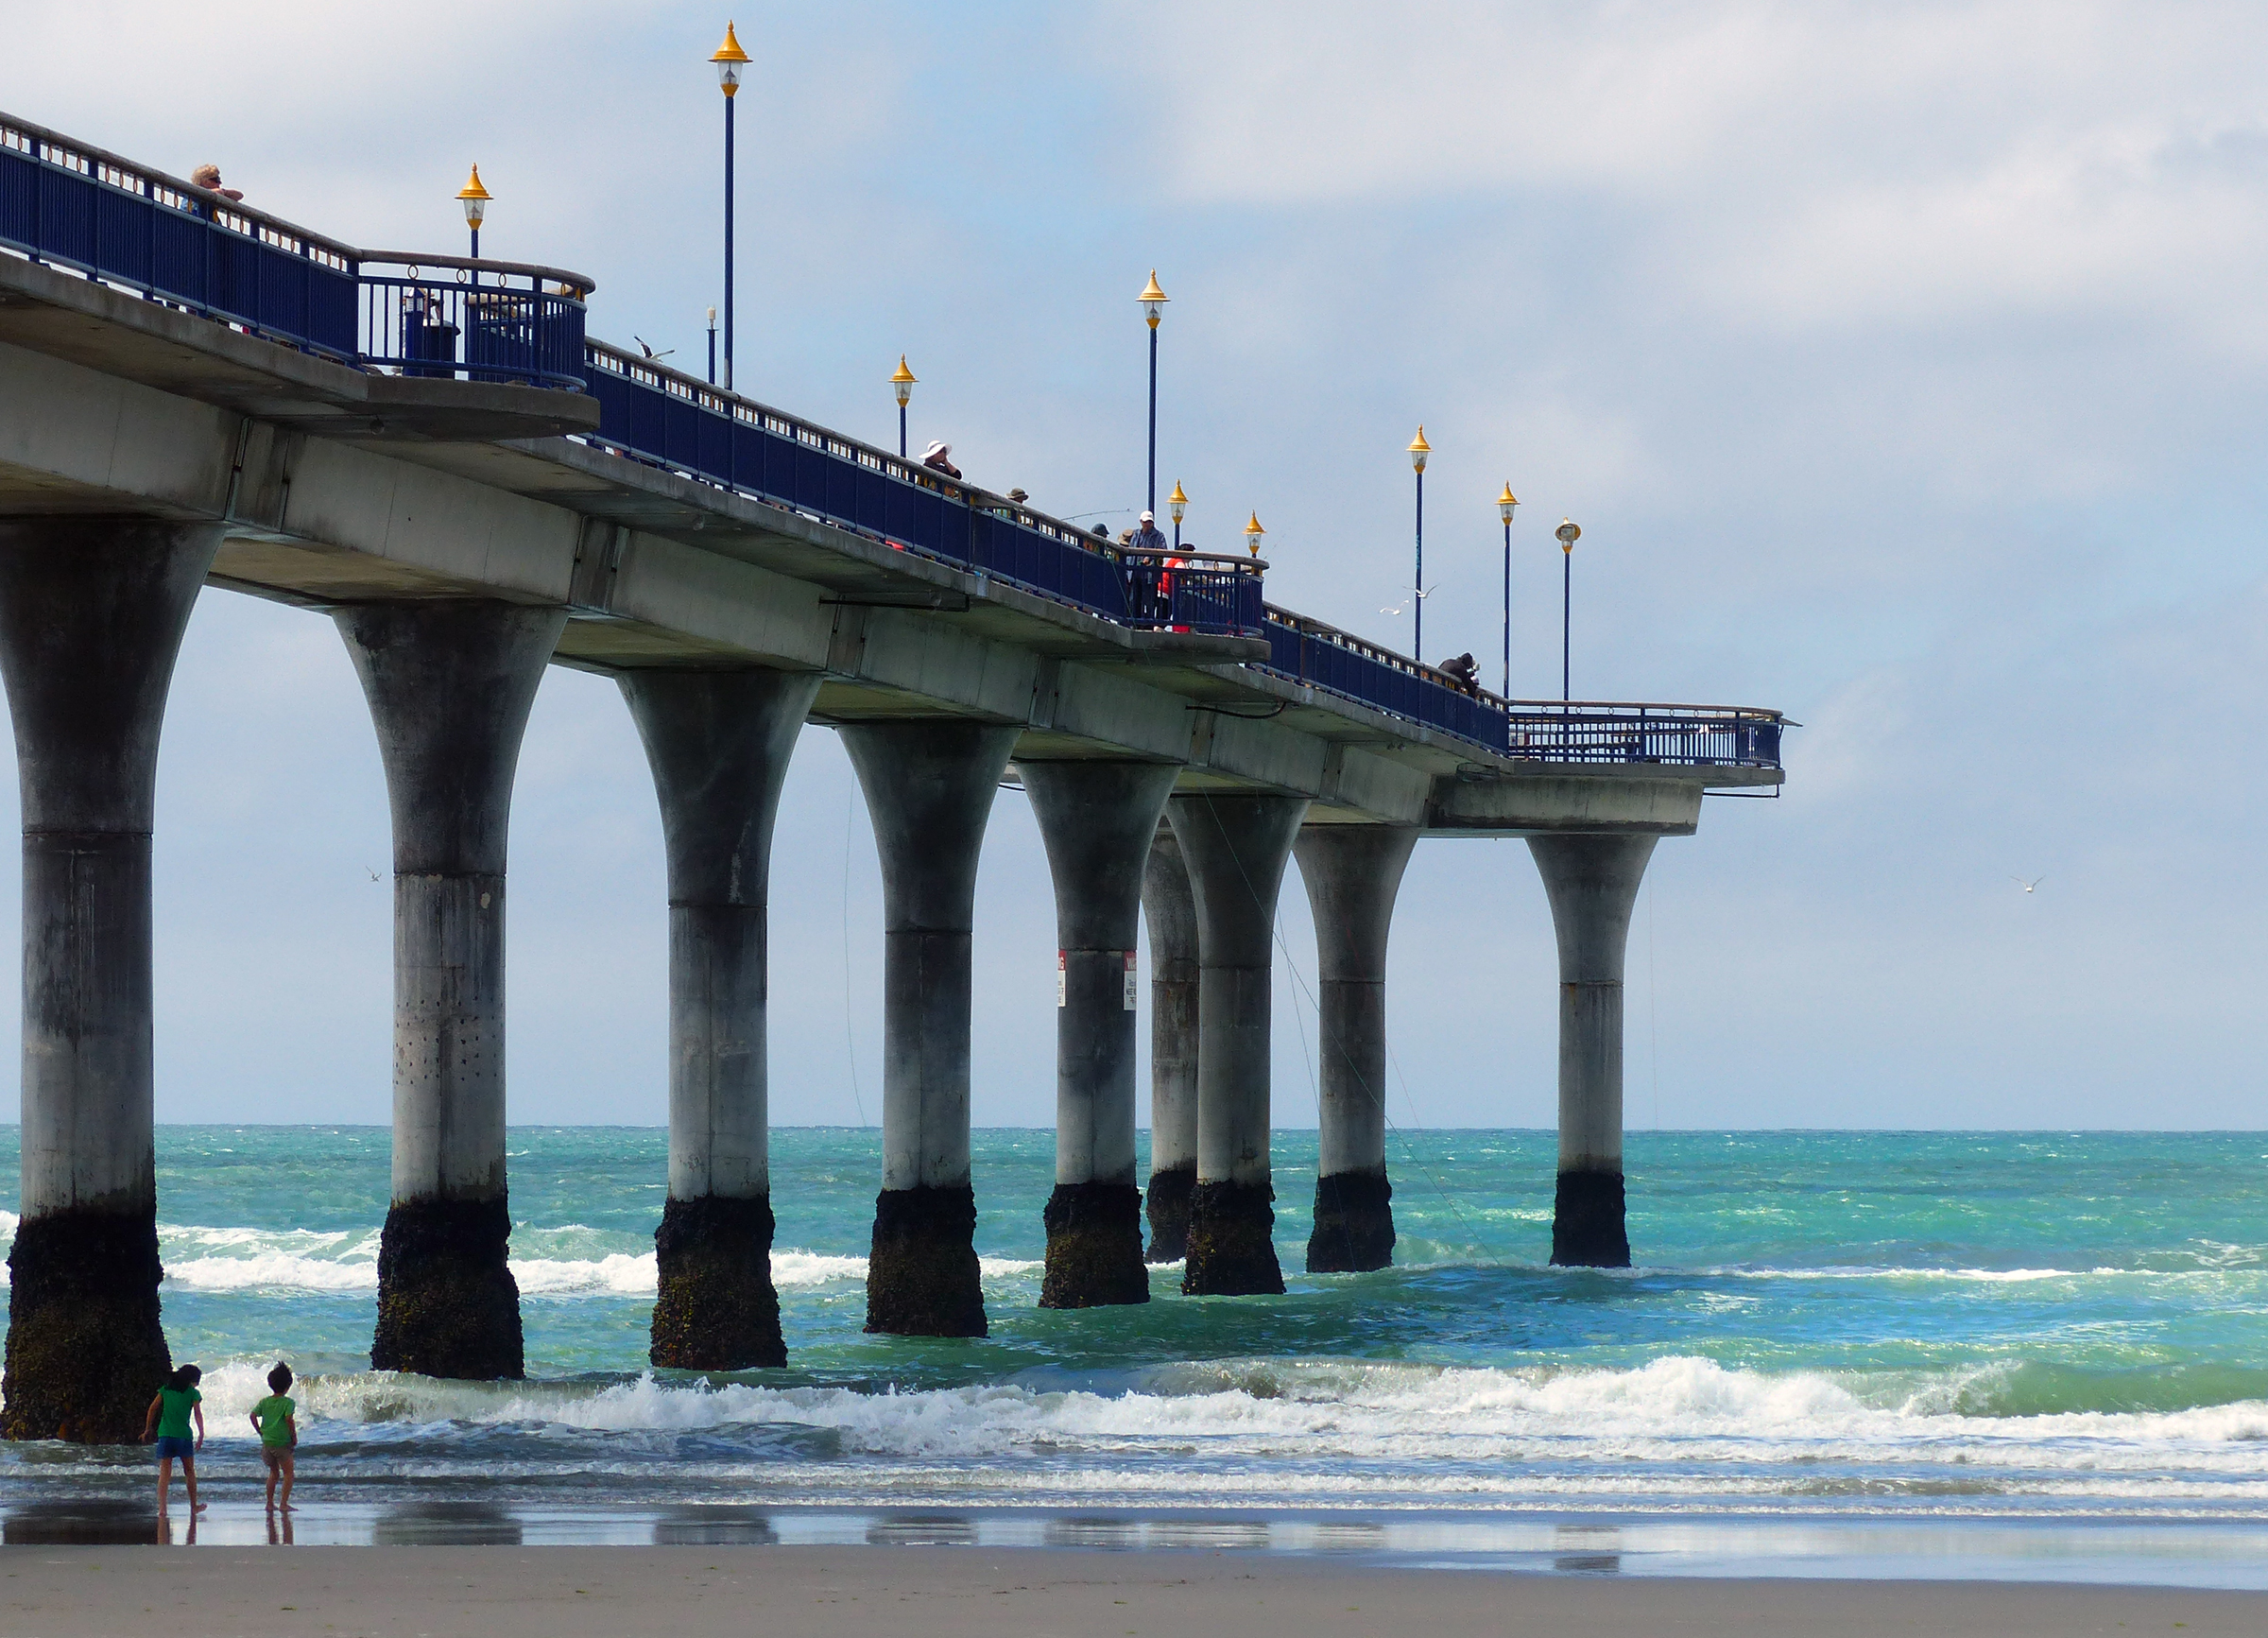
beach, sea, coast, ocean, bridge, pier, vacation, landmark, jetty, seashore, waves, pacificocean, lumixfz200, newbrighton, nonbuilding structure